The Church of Jesus Christ of Latter-day Saints in Italy

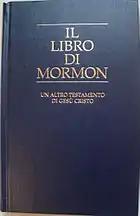
The Italian version of the Book of Mormon, first published in 1852.

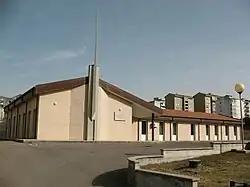
LDS Meetinghouse in Sassari, Italy

During the October 1849 general conference, Brigham Young called Lorenzo Snow and Joseph Toronto to open missionary work in Italy. While en route to Italy, Snow called T. B. H. Stenhouse and Jabez Woodard to serve in the new mission. They arrived in Genoa on 25 June 1850, and Snow offered a prayer dedicating Italy to the preaching of the gospel and organized the Italian Mission on 19 September on a mountain peak near the city of Torre Pellice. On 27 October, Snow baptized the first convert. The first Italian-language edition of the Book of Mormon was published in London in 1852.